United States Army Armor School

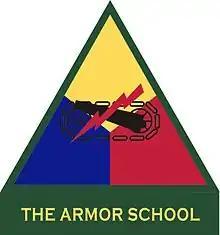
US Army Armor School shoulder sleeve insignia

The United States Army Armor School (formerly Armored Force School) is a military training school located at Fort Benning, Georgia. Its primary focus is the training of United States Army soldiers, non-commissioned officers, warrant officers, and commissioned officers. It also trains for equipment handling, including the M1 Abrams, the Bradley Fighting Vehicle, and the Stryker Mobile Gun System. The Armor School moved to Fort Benning in 2010 as part of the United States Base Realignment and Closure program.